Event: Hurricane Matthew
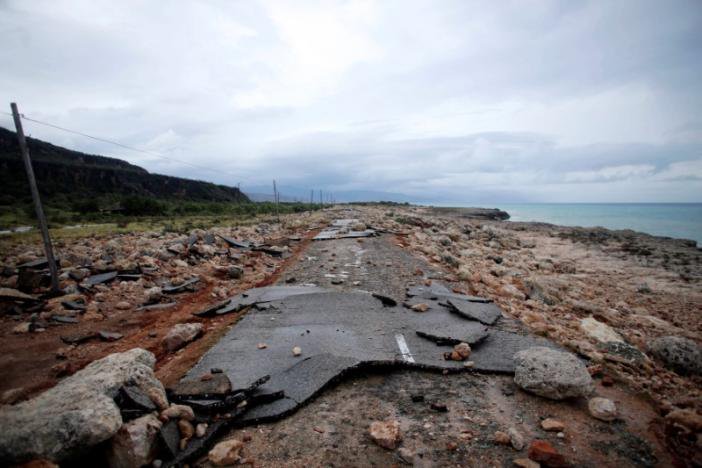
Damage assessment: damage